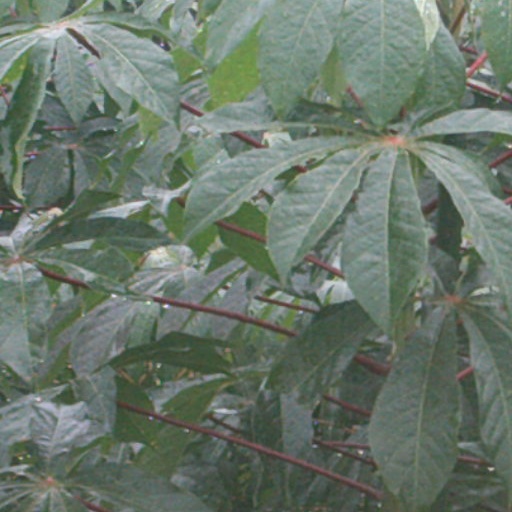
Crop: cassava